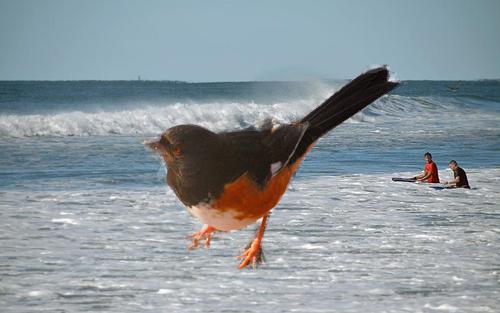
Bird species: Eastern_Towhee
Bird type: waterbird
Background: water